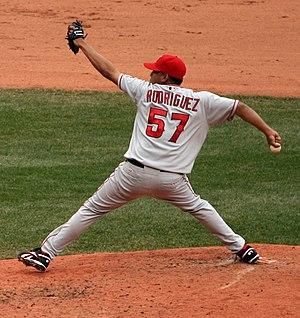
Les Séries de divisions de la Ligue américaine de baseball 2002 représentent le premier tour des séries éliminatoires de la Ligue majeure de baseball en 2002.
La Saison 2008 des Angels de Los Angeles d'Anaheim est la 48ᵉ saison en Ligue majeure pour cette franchise. Avec 100 victoires pour 62 défaites, les Angels sont champions de la Division ouest de la Ligue américaine. En séries éliminatoires, le parcours des Halos prend fin en série de division face aux Red Sox de Boston.
Francisco Jose Rodríguez est un lanceur de relève droitier de la Ligue majeure de baseball.